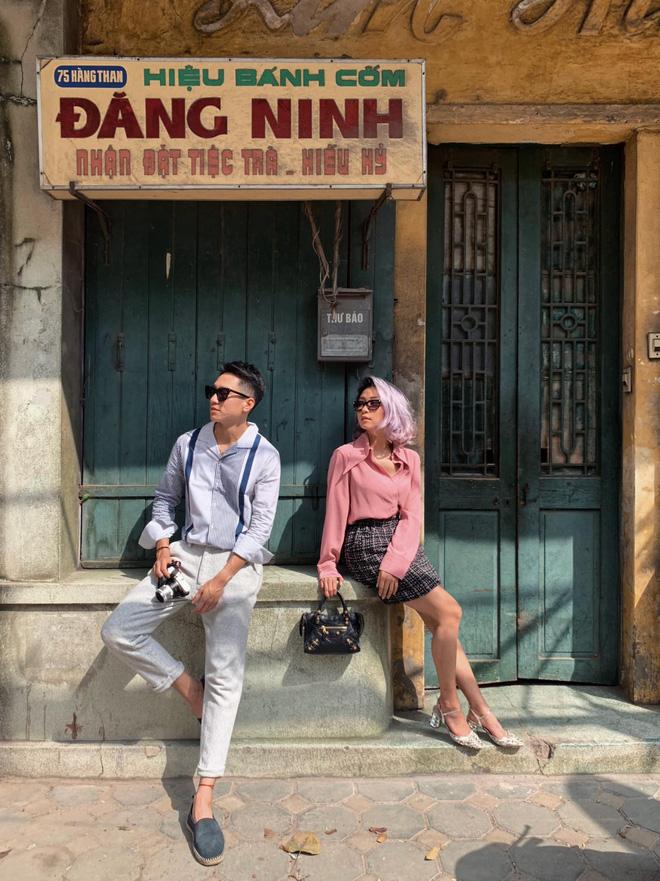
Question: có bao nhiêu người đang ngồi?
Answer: có hai người